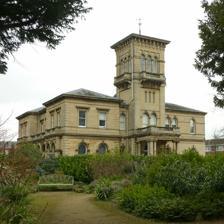
Building: Hillfield House
Country: United Kingdom
Year built: 1869
Historic building in Gloucester, England For other uses, see Hillfield . Hillfield House Entrance gates and former lodge to Hillfield House Hillfield House is a grade II listed house in Denmark Road, Gloucester , in England. The building, in the Italianate style popularised by Charles Barry , is faced in ashlar Bath stone , with a centrally placed tower and a porte-cochère entrance. It was built in 1867–69 by Albert Estcourt to a design by John Giles for the timber merchant Charles Walker , and replaced an earlier house of 1826 known as Woodbine Hill. One source states that the previous building was a "classical villa which dates back to around 1820". It once had extensive grounds, but these are now a park known as Hillfield Gardens . The description in December 2020 stated: "Now a Council-owned public park covering about 1.6 hectares, Highfield Gardens is supported by an active Friends group which organises annual events". During WW I the property was used as an emergency hospital. Between 1933 and 2014, the house was occupied as offices by local government agencies. A survey in 2014 "described the house as a "classical villa which dates back to around 1820 and is of significant historical value to the city". The historic listing described the building as "a good example of a mid C19 villa, particularly notable for its fine interior" and another source called it the "most elaborate Victorian house in Gloucester". The gates and lodge to the former entrance from London Road have also been Grade II listed, since 1998. The summary states: "Entrance gates to public gardens, formerly the gates to the grounds... ashlar piers and balustrade, wrought-iron gates. Carriage gateway and pedestrian gateway to right set back between short quadrant balustrades". Recent history The House in 2014 The buyer who purchased the property in 2014 intended to convert it into a private residence. Major renovations have been completed since that time. In February 2020, a news item described the home as consisting of "23 rooms that boast period touches and plenty of space" That included the main section of the house and the secondary wing that contained two bedroom flat. References Wikimedia Commons has media related to Hillfield House, Gloucester .